1995 City of Bradford Metropolitan District Council election

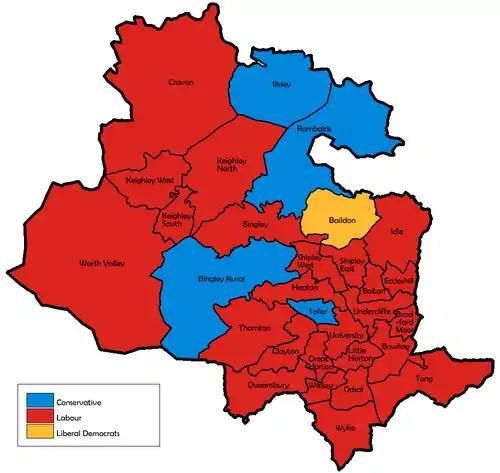
Map of the results for the 1995 Bradford council election.

The 1995 City of Bradford Metropolitan District Council elections were held on Thursday, 4 May 1995, with one third of the council up for election. Prior to the election there had been a by-election in Tong after incumbent Labour councillor, Gerry Sutcliffe, was selected as their candidate for the Bradford South by-election, which Labour successfully defended. Labour retained control of the council.